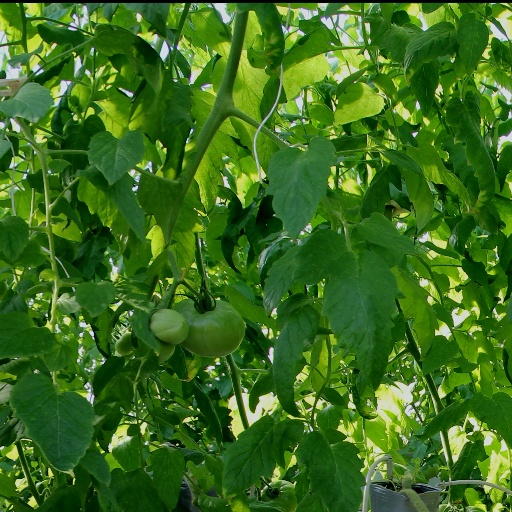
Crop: tomato